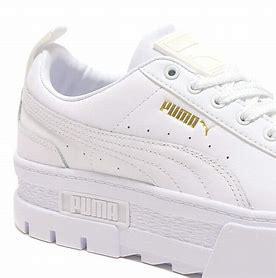
Brand: Puma
Model: Mayze